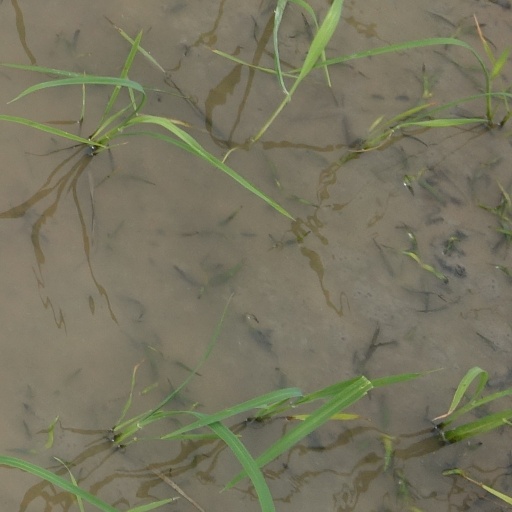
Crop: rice